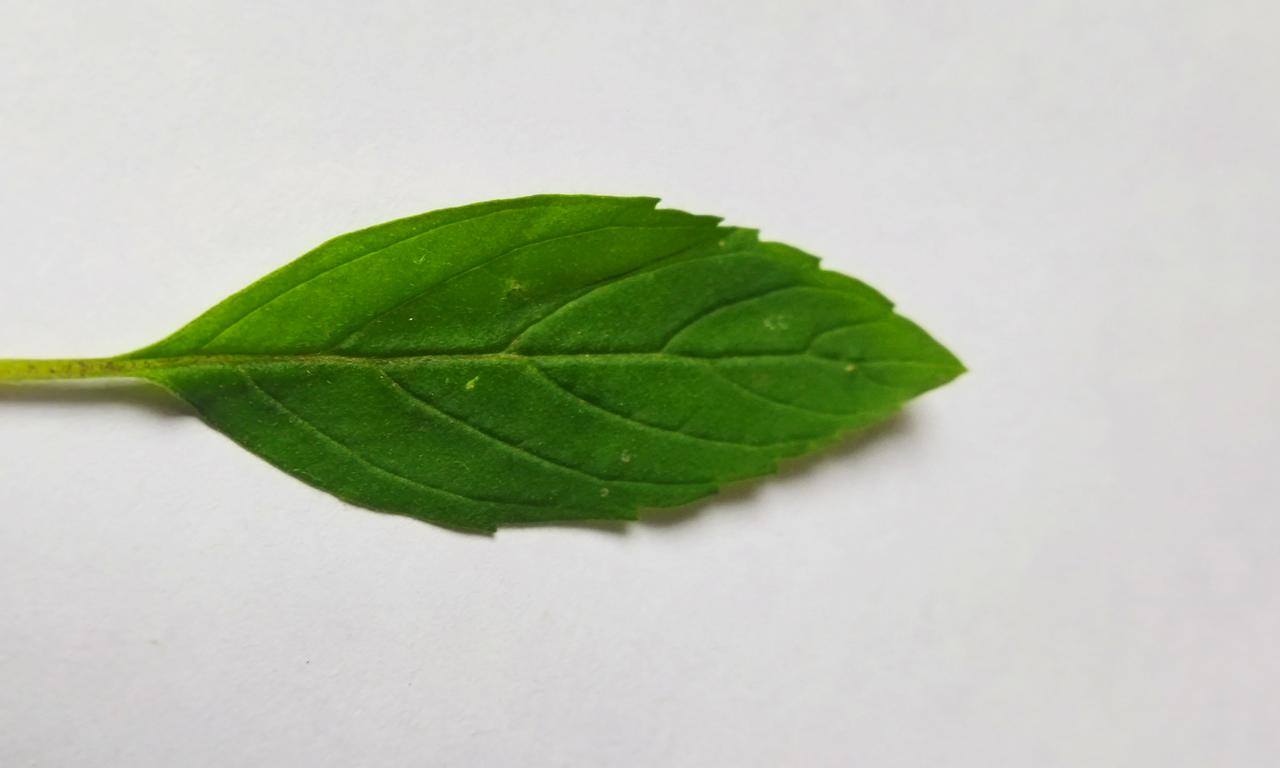
Label: Fresh